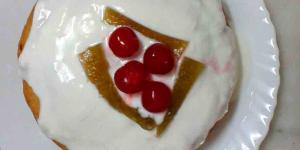
bizcocho de yogur sin huevo y sin azucar